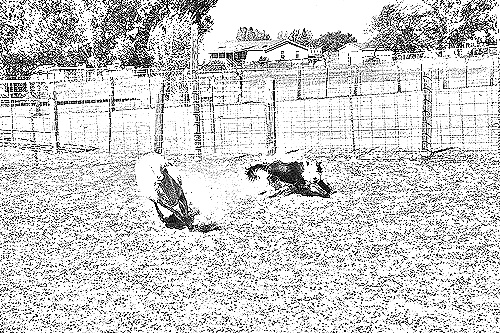
Portrait style: Sketch Portrait